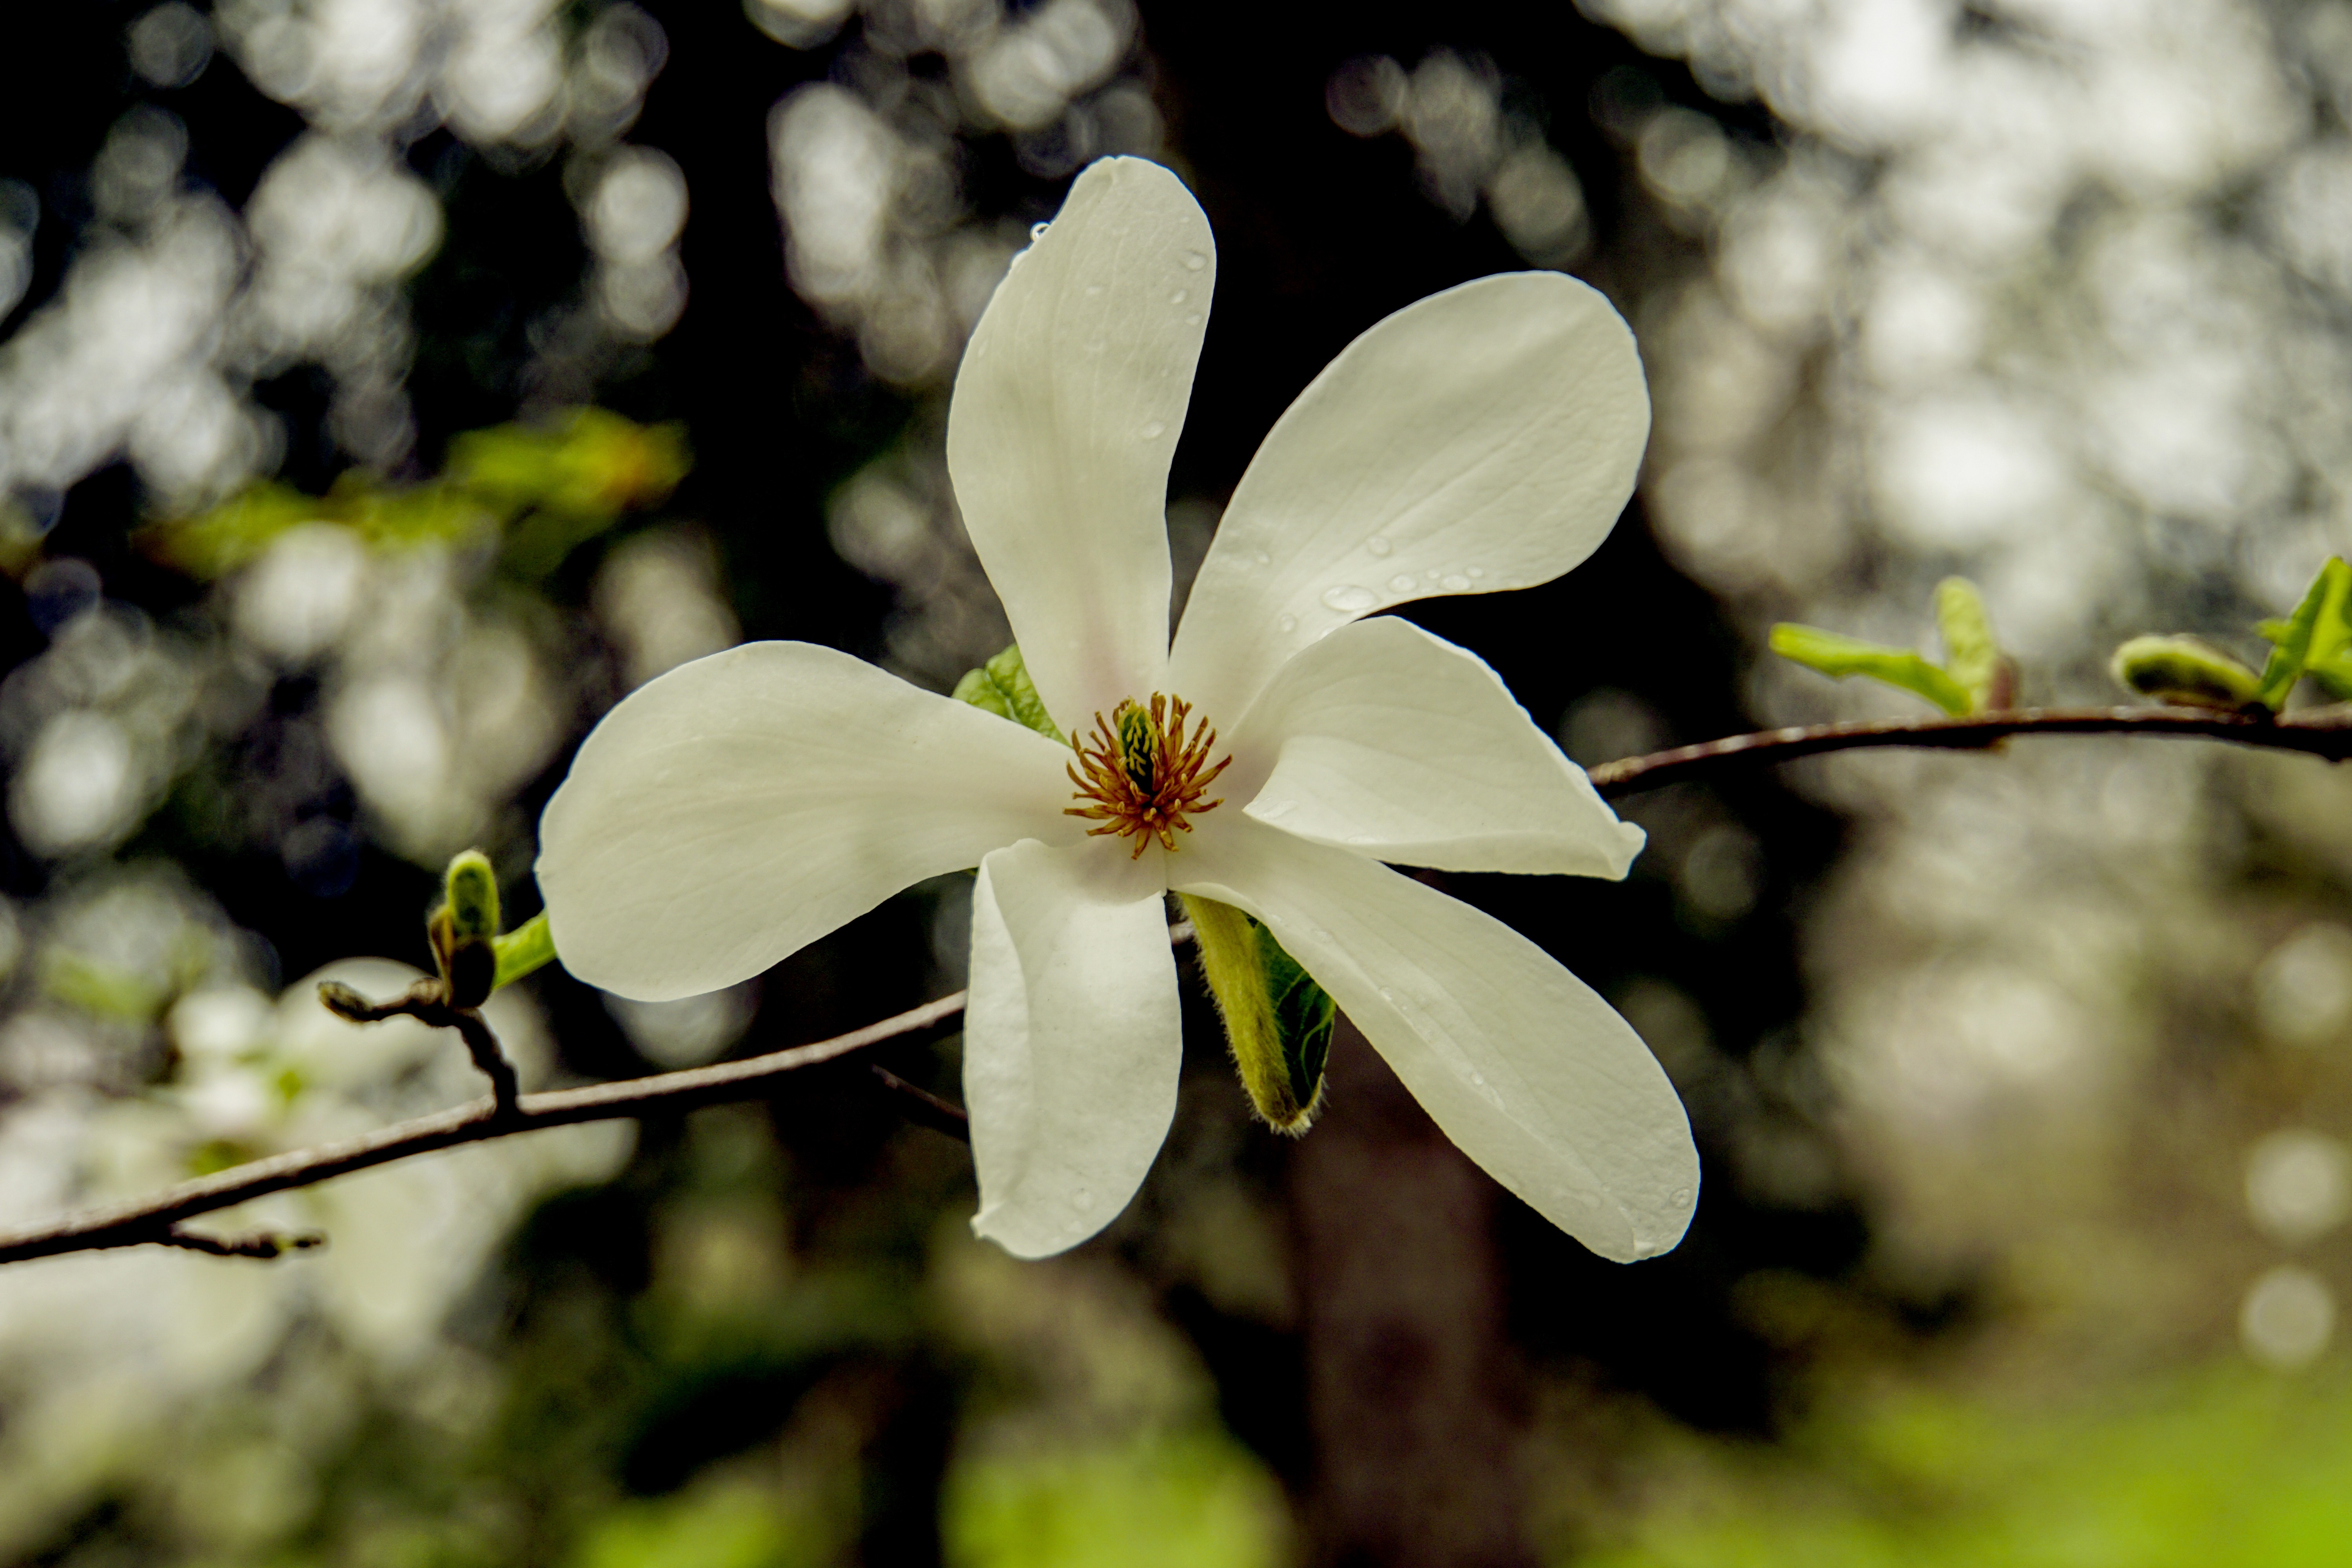
tree, nature, branch, blossom, plant, white, photography, sunlight, leaf, flower, petal, spring, green, produce, fresh, botany, flora, perennial, wildflower, close up, shrub, magnolia, macro photography, flowering plant, plant stem, woody plant, land plant